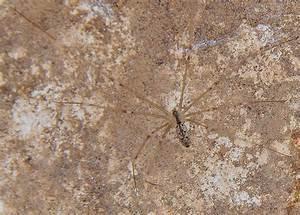
spider